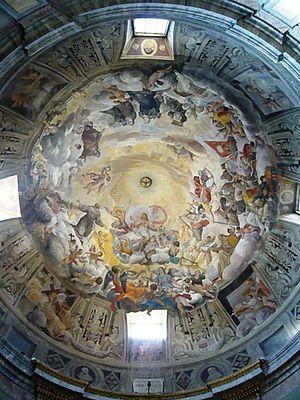
L'église San Bernardino in Panisperna est une église romaine située dans le rione de Monti dans la via Panisperna. Elle est dédiée au moine franciscain Bernardin de Sienne.